Mongolian wolf

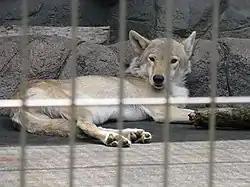
In the Tennoji Zoo, Osaka

The range of "C. l. chanco" includes Mongolia, northern and central China, North Korea and the Ussuri region of Russia, which they have expanded into from northern China recently, due to human settlement and its removal of their main competitor, the Siberian tiger. Their range is bounded in the east by the Altai Mountains/Tien shan mountains with "C. l. lupus", in the south by the Tibetan Plateau with the Himalayan wolf, and in southern China by a yet to be named wolf subspecies. The taxonomic synonym authors have described their specimens in the following locations: "chanco" Gray (1863) Chinese Tartary; "coreanus" Abe (1923) Korea; "karanorensis" Matschie (1907) Kara-nor in the Gobi Desert; "niger" Sclater (1874) Hanle in the Indian union territory of Ladakh; and "tschillensis" Matschie (1907) the coast of Zhili (Zhili is now mainly part of Hebei province).